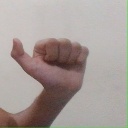
अक्षर: त